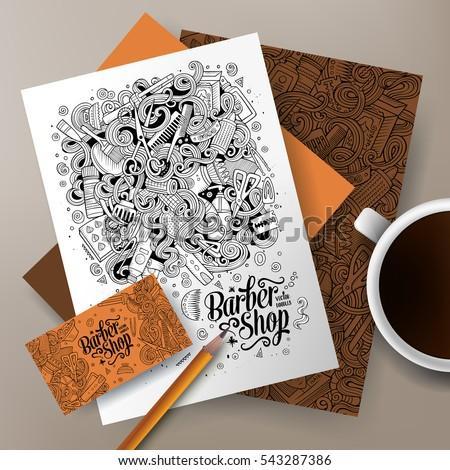
cartoon cute vector hand drawn doodles hair salon corporate identity set .